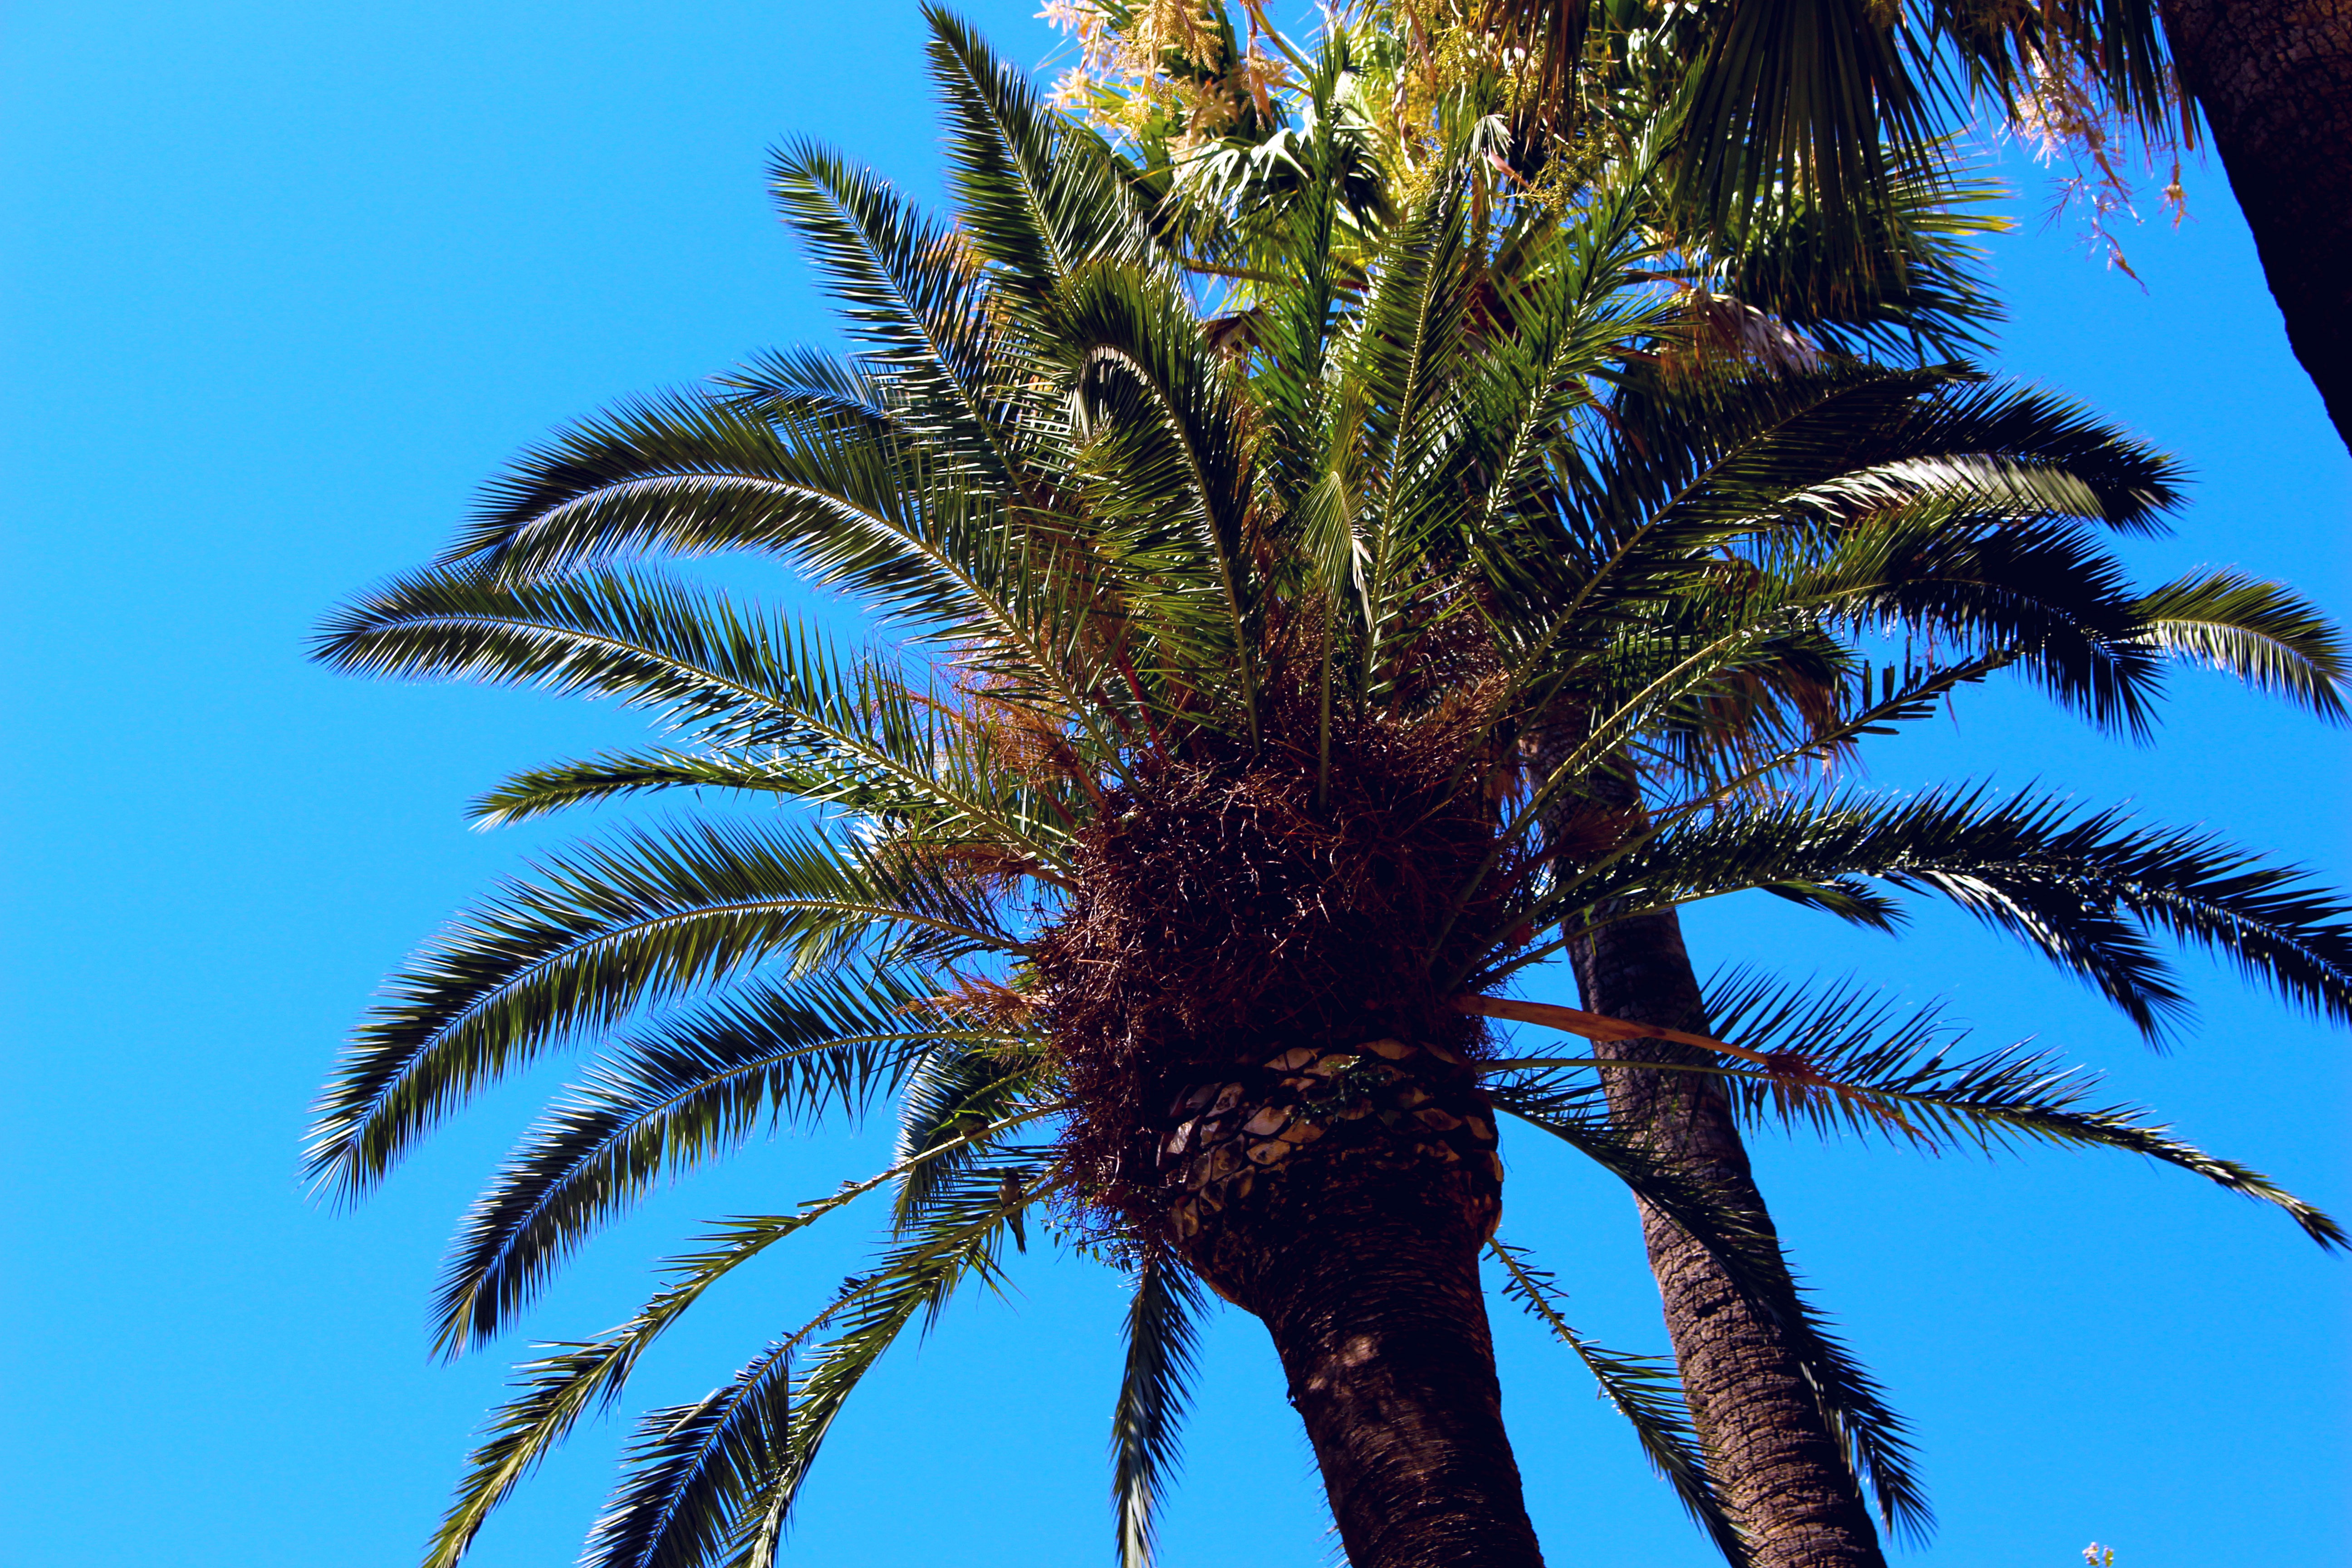
tree, branch, plant, food, produce, flowering plant, date palm, woody plant, land plant, arecales, palm family, borassus flabellifer